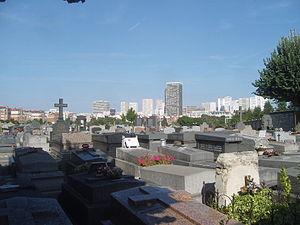
La tour Chambord est un immeuble de 31 étages situé dans le 13ᵉ arrondissement de Paris, achevé en 1975 sur les plans des architectes Daniel Mikol, Michel Holley et Gérald Brown-Sarda.